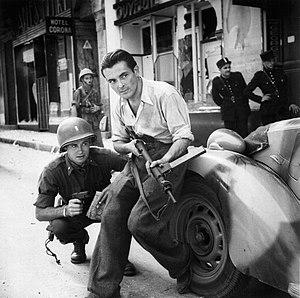
La résistance intérieure française, appelée en France la Résistance, englobe l'ensemble des mouvements et réseaux clandestins qui durant la Seconde Guerre mondiale ont poursuivi la lutte contre l'Axe et ses relais collaborationnistes sur le territoire français depuis l'armistice du 22 juin 1940 jusqu’à la Libération en 1944.